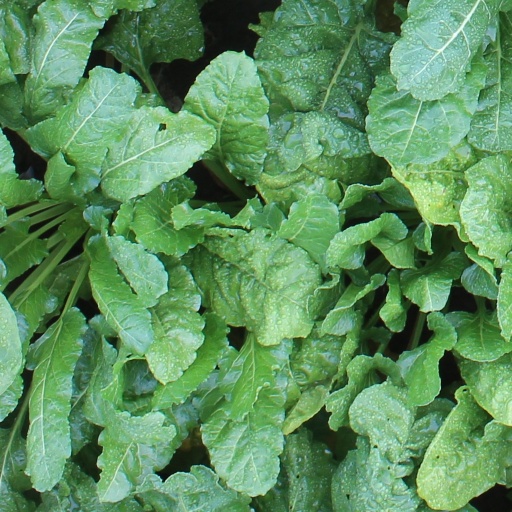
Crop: sugar beet